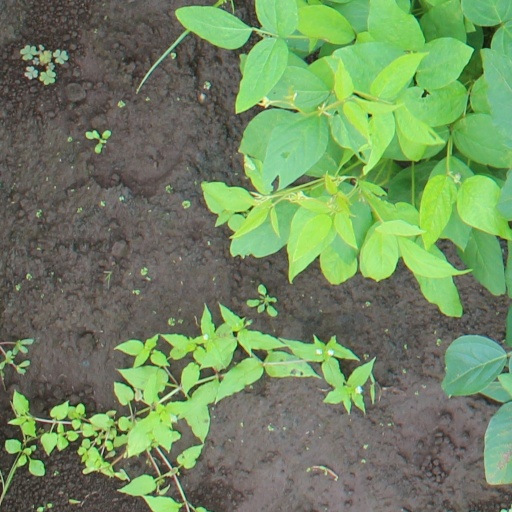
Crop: soybean